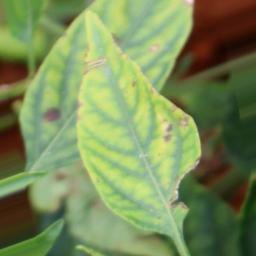
Label: nutritional